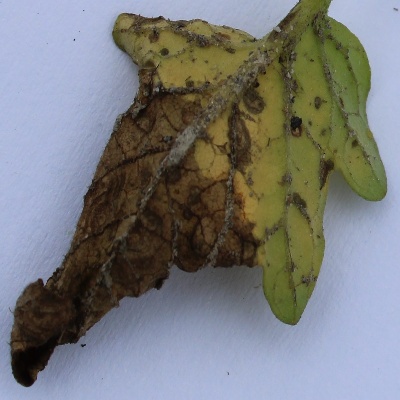
Crop: Tomato
Condition: leaf blight